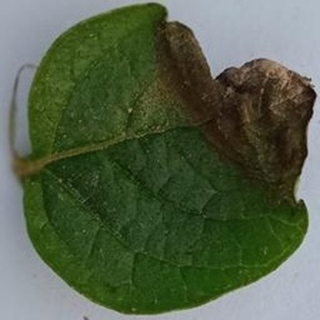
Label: potato_late_blight